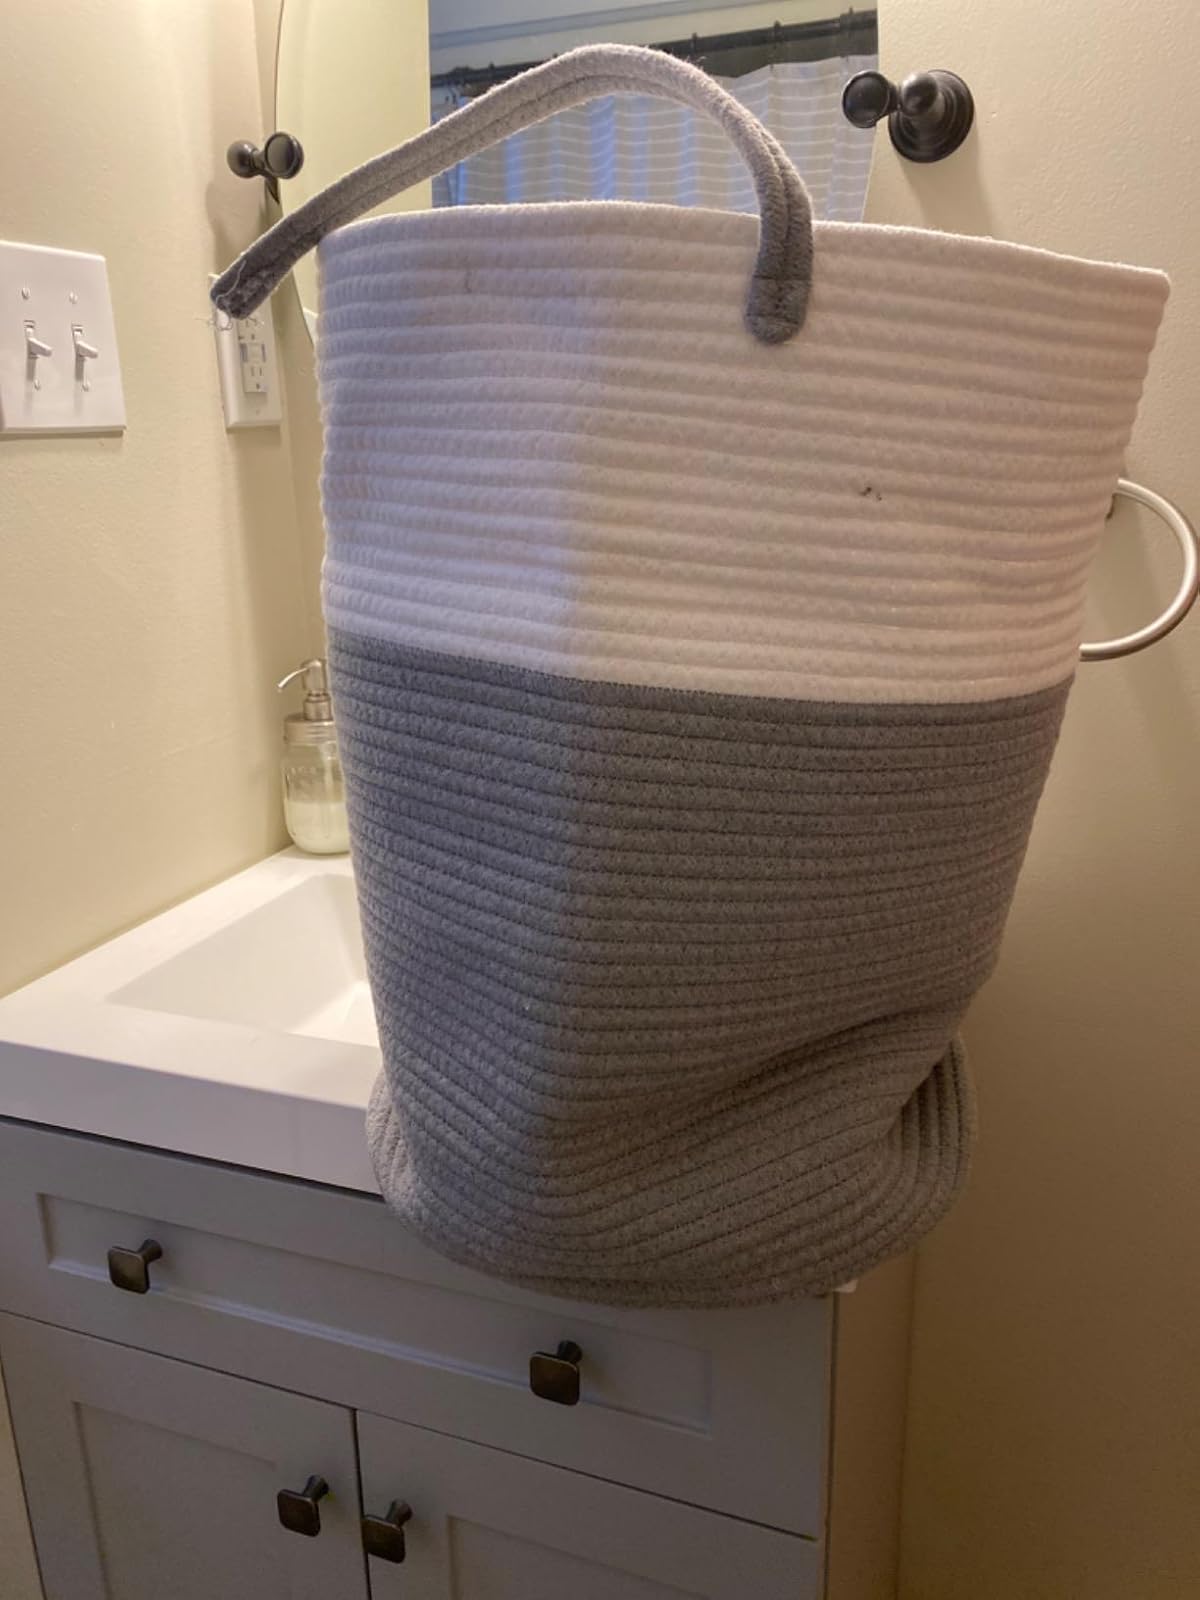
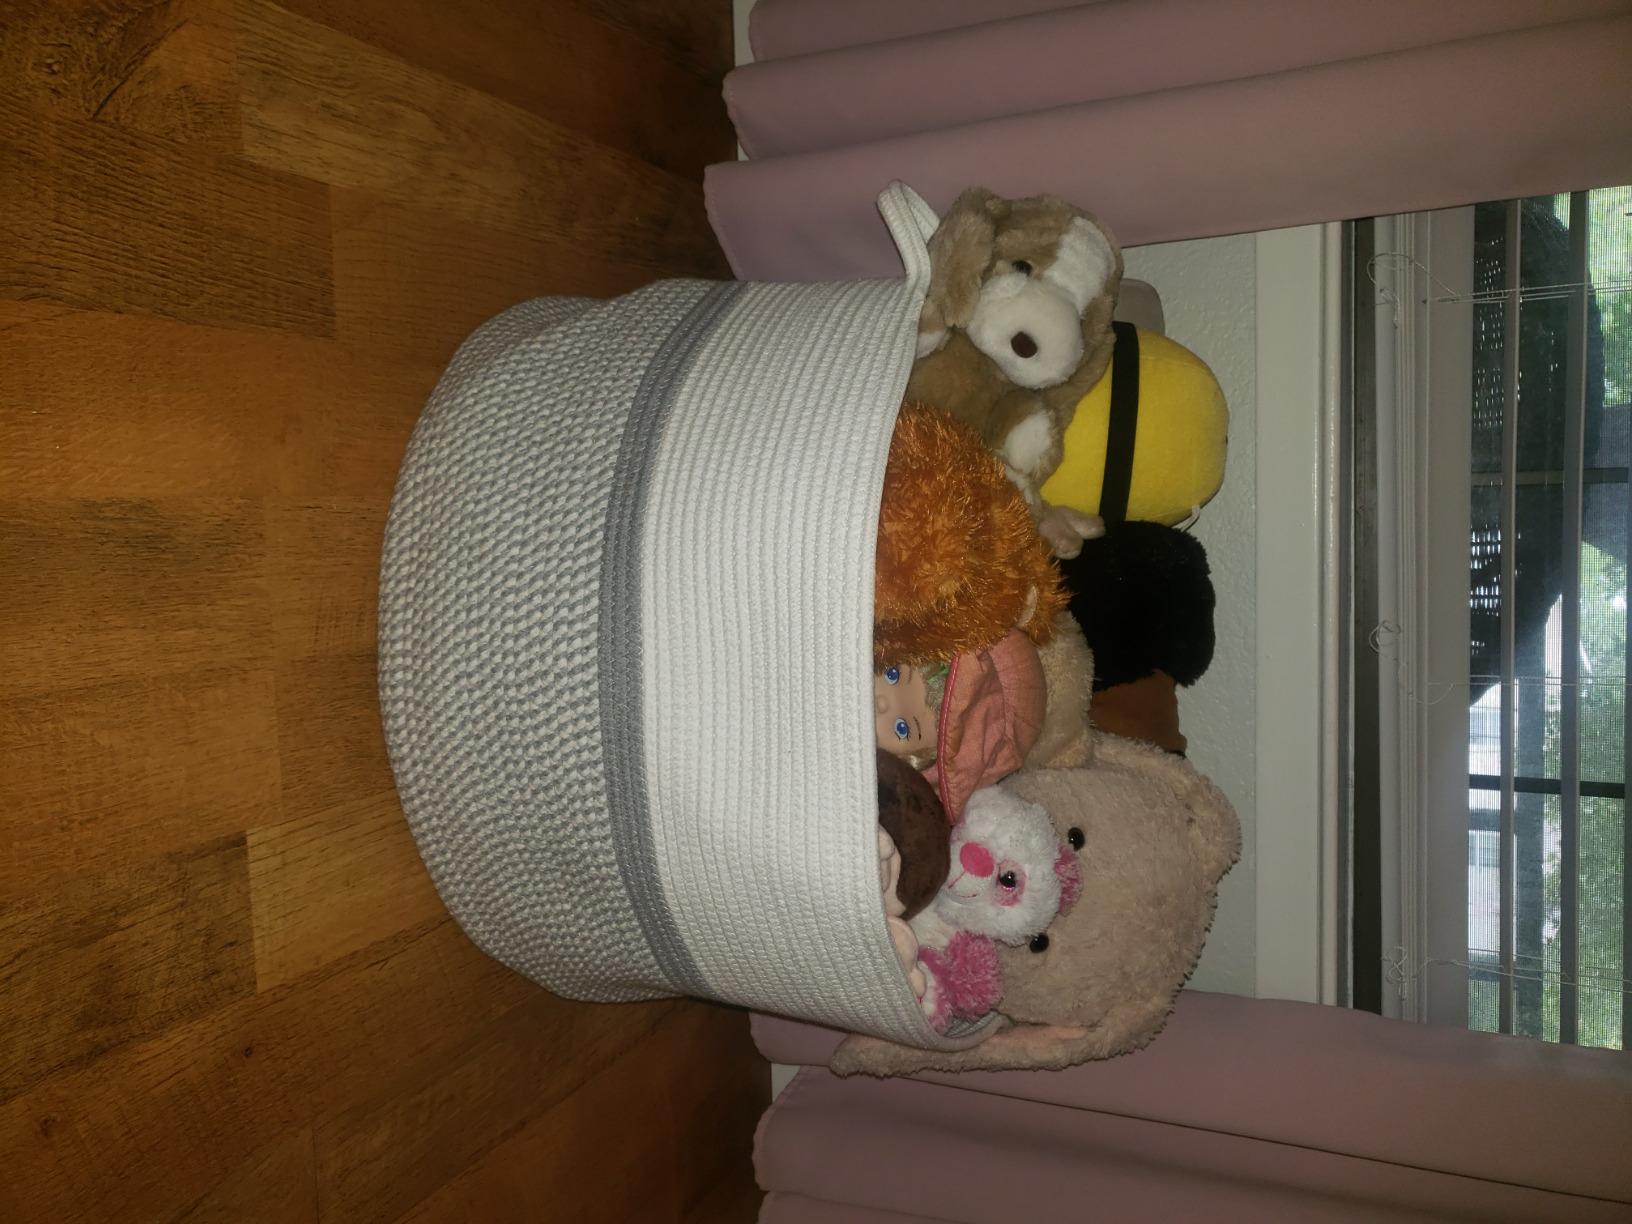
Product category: items_hamper
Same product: no